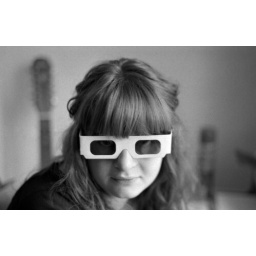
Sally hasn't thought this through: red/green glasses aren't going to work in black and white.